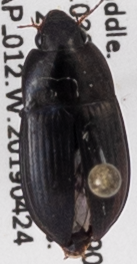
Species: Amara californica
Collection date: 2019-04-24
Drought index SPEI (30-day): -0.27
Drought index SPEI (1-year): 0.17
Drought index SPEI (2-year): -0.32